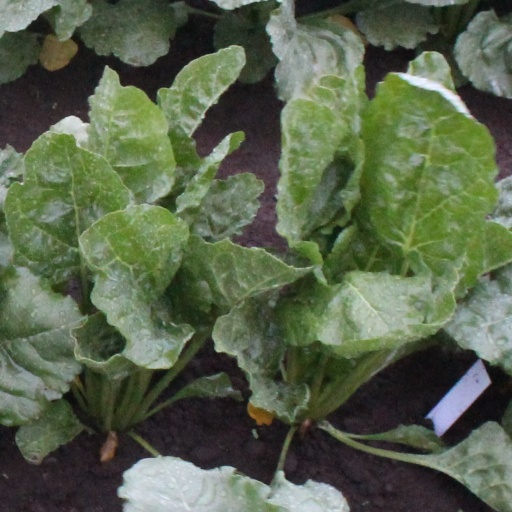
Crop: sugar beet